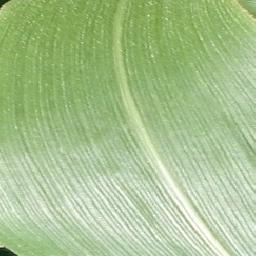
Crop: corn
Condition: (maize)_healthy